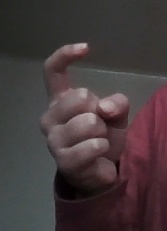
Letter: ra